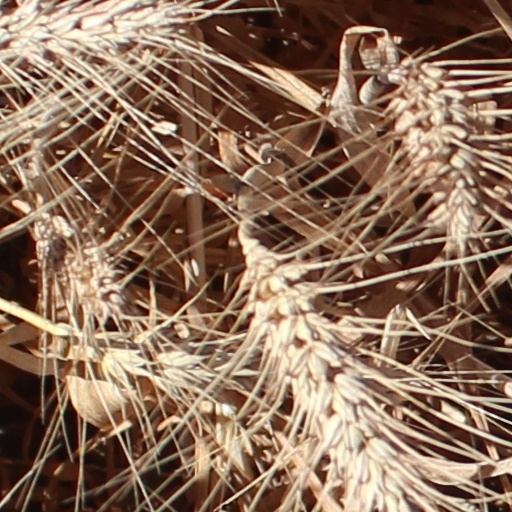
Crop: wheat